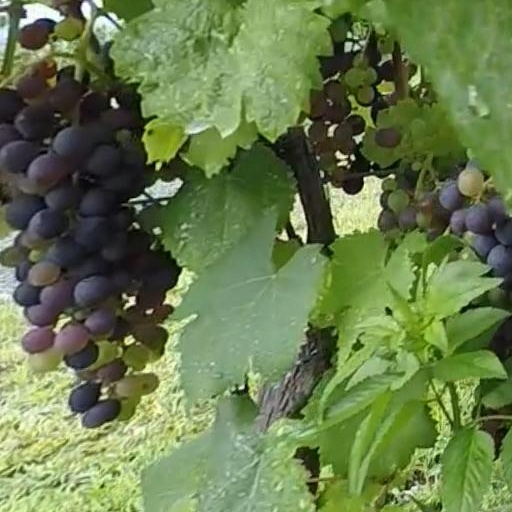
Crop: grape